New York State Department of Labor

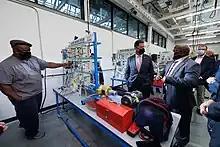
Northland Workforce Training Center in Buffalo

NYSDOL is the state workforce agency that implements the United States Employment Service and federal Workforce Innovation and Opportunity Act. It oversees a network of "career centers" (one-stop centers or American job centers) throughout the state that offer a range of services, including job search assistance, resume writing help, and access to job training programs. Programs include the Adult, Dislocated Worker, and Youth Programs (Title I programs), as well as apprenticeship programs in a variety of industries including construction, healthcare, and manufacturing; for businesses it supports job posting services, on-the-job training programs, and customized training programs.